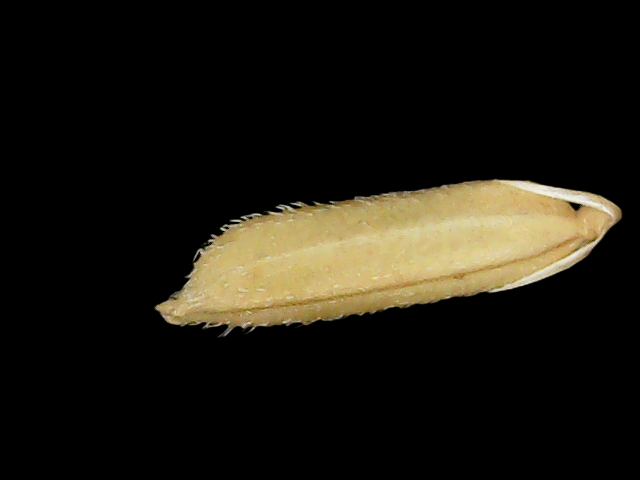
Rice variety: Binadhan14